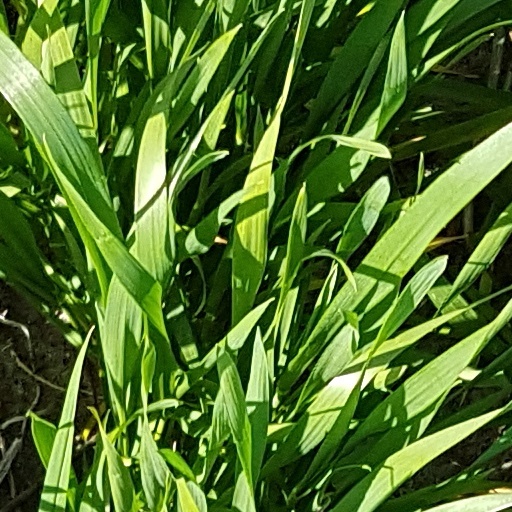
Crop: wheat